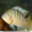
Label: aquarium_fish